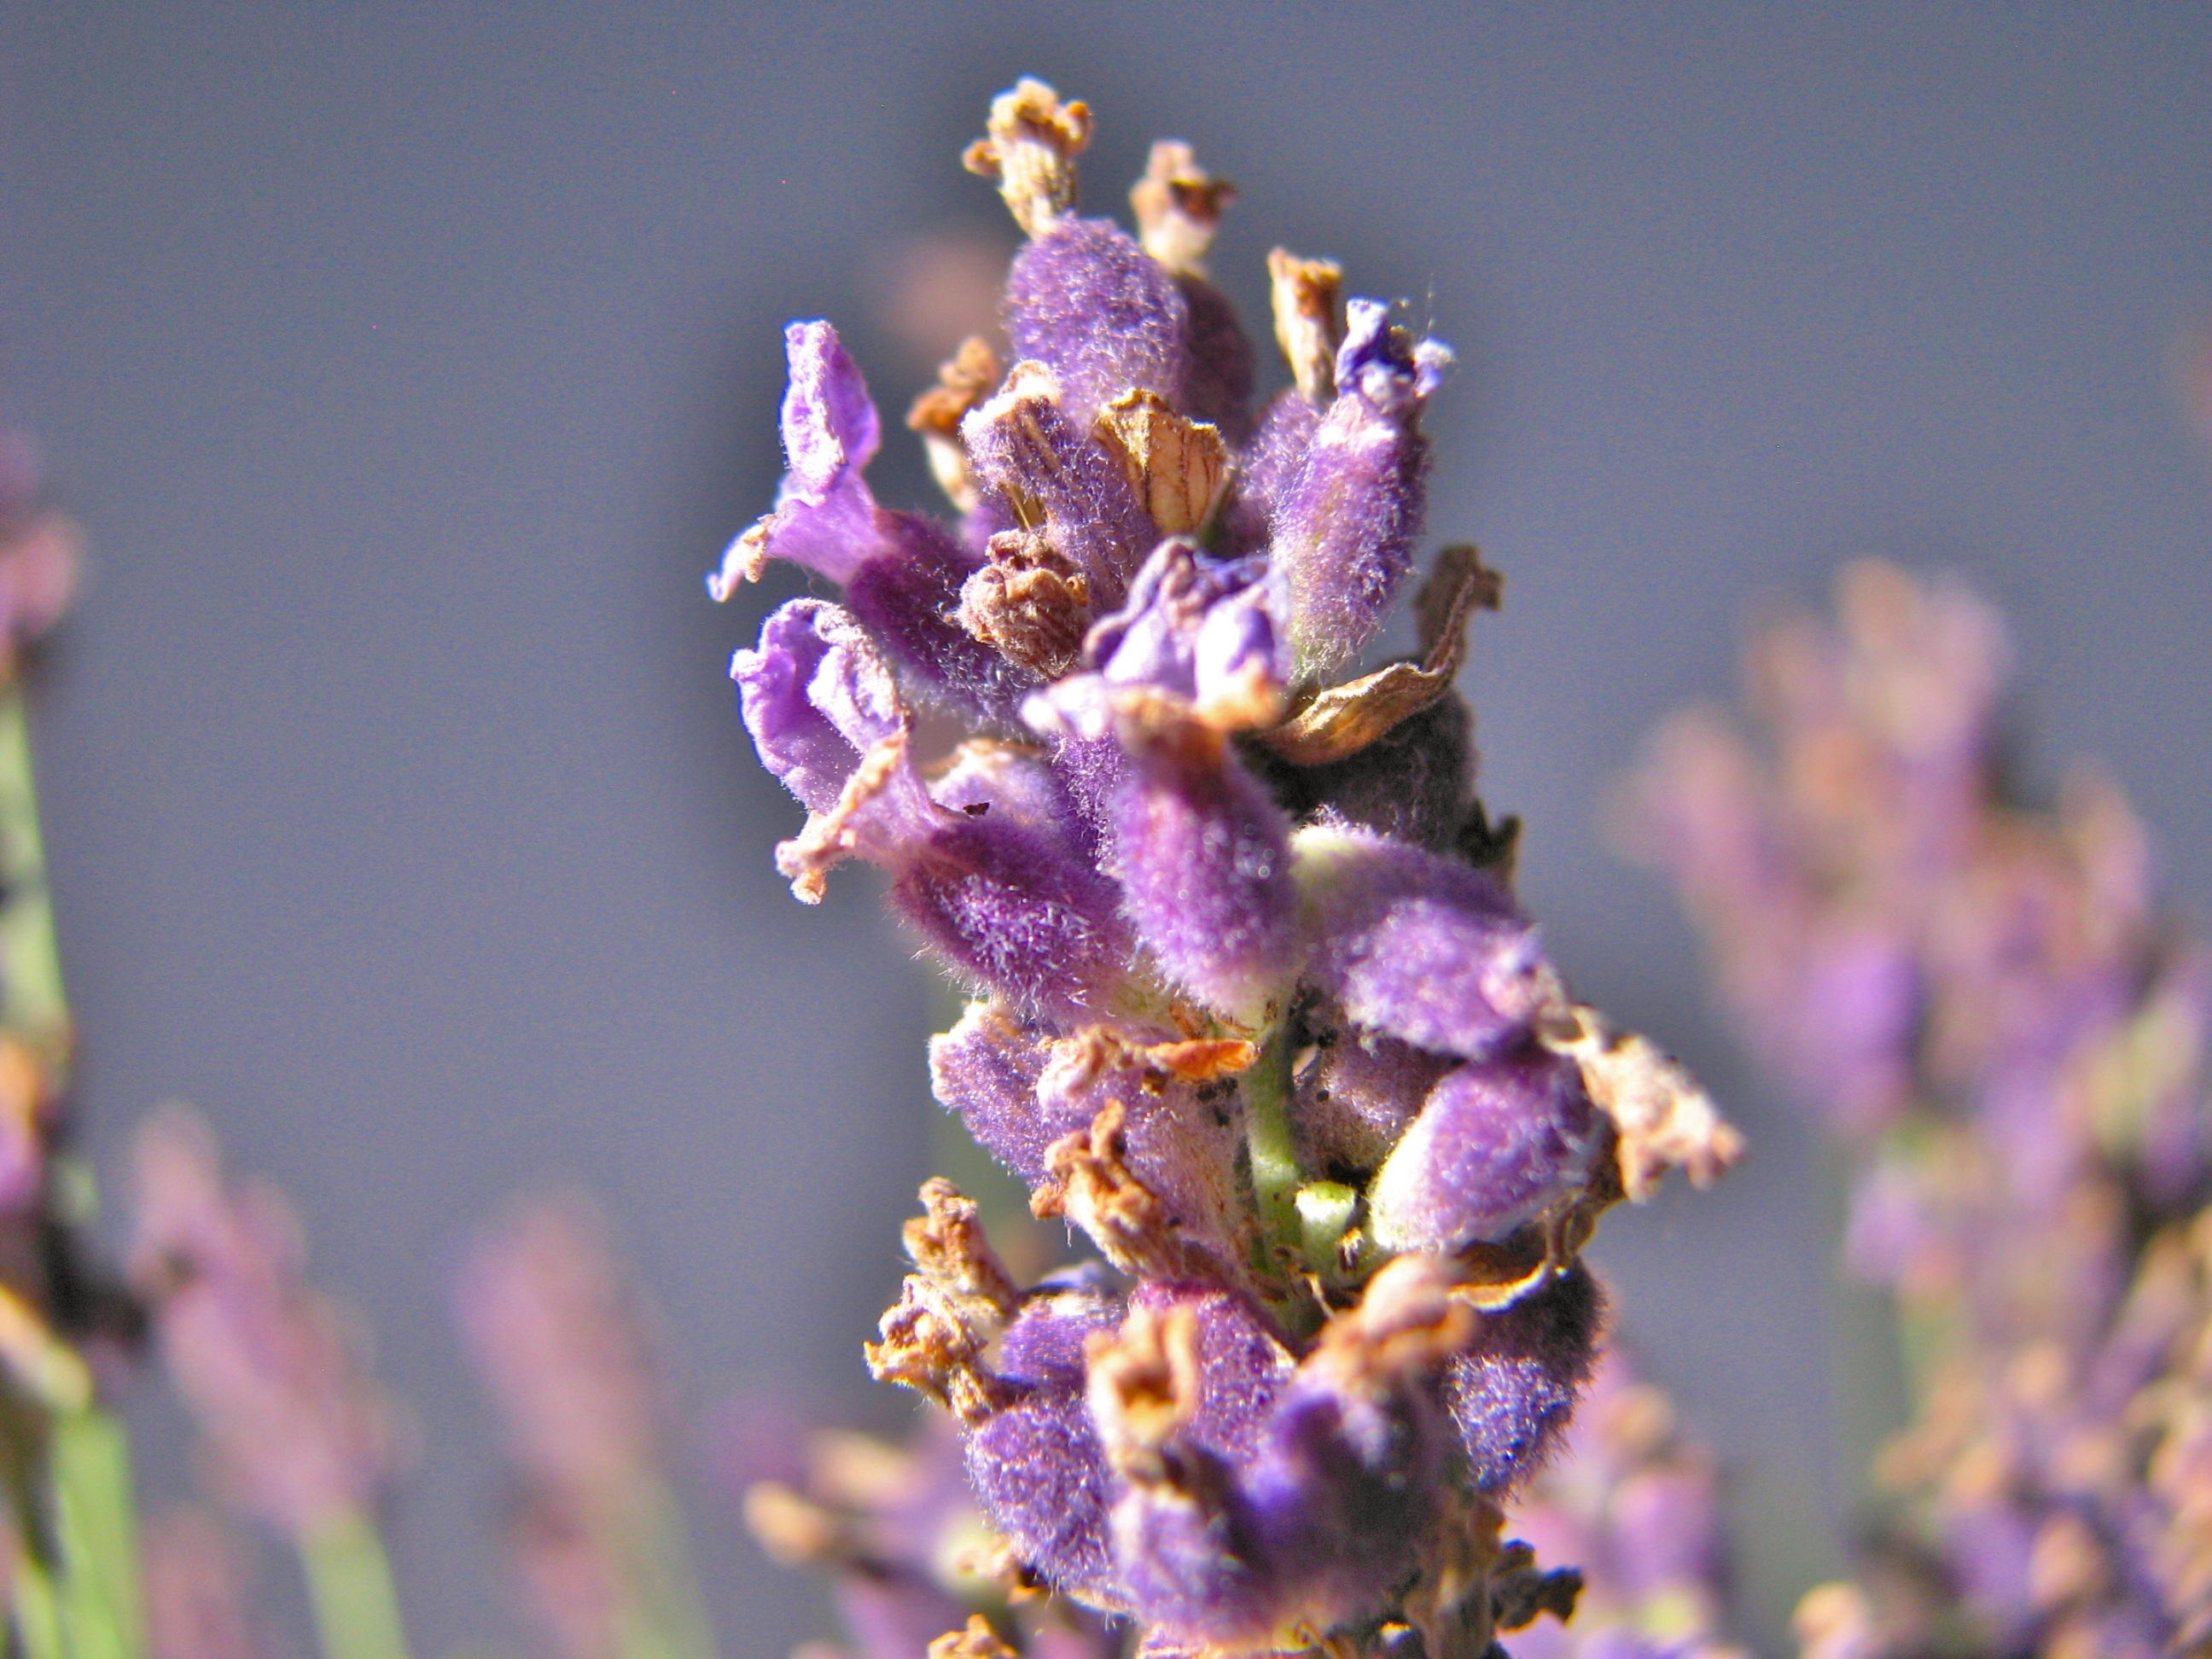
nature, blossom, plant, photography, flower, purple, petal, pollen, spring, herb, macro, botany, garden, flora, lavender, wildflower, flowers, close up, macro photography, flowering plant, land plant, english lavender, nahaunahme